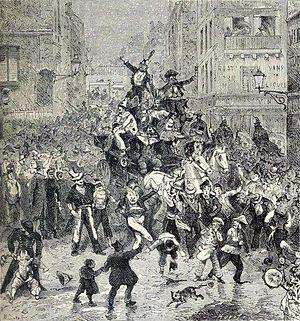
La descente de la Courtille.
La descente de la Courtille reste avec la Promenade du Bœuf Gras et le cortège de la Reine des Blanchisseuses un des trois cortèges centraux du Carnaval de Paris. À la différence des deux autres, la descente de la Courtille n'a existé que durant une quarantaine d'années au XIXᵉ siècle.